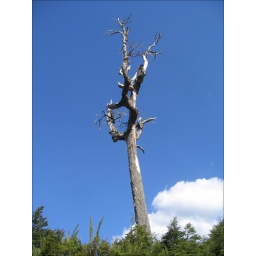
lonely tree in the sky